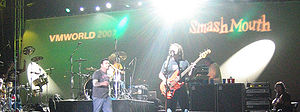
Smash Mouth
Smash Mouth er et amerikansk pop/rock band fra San José, California. Bandet blev dannet i 1994 og bestod oprindeligt af Steve Harwell, Greg Camp, Paul De Lisle og Kevin Coleman.